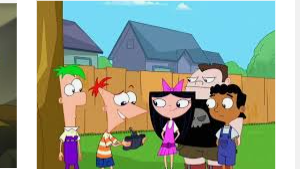
Portrait style: Cartoon Portrait